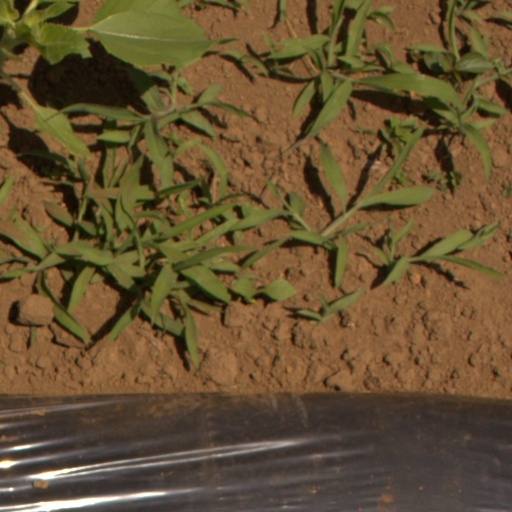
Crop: Jerusalem artichoke